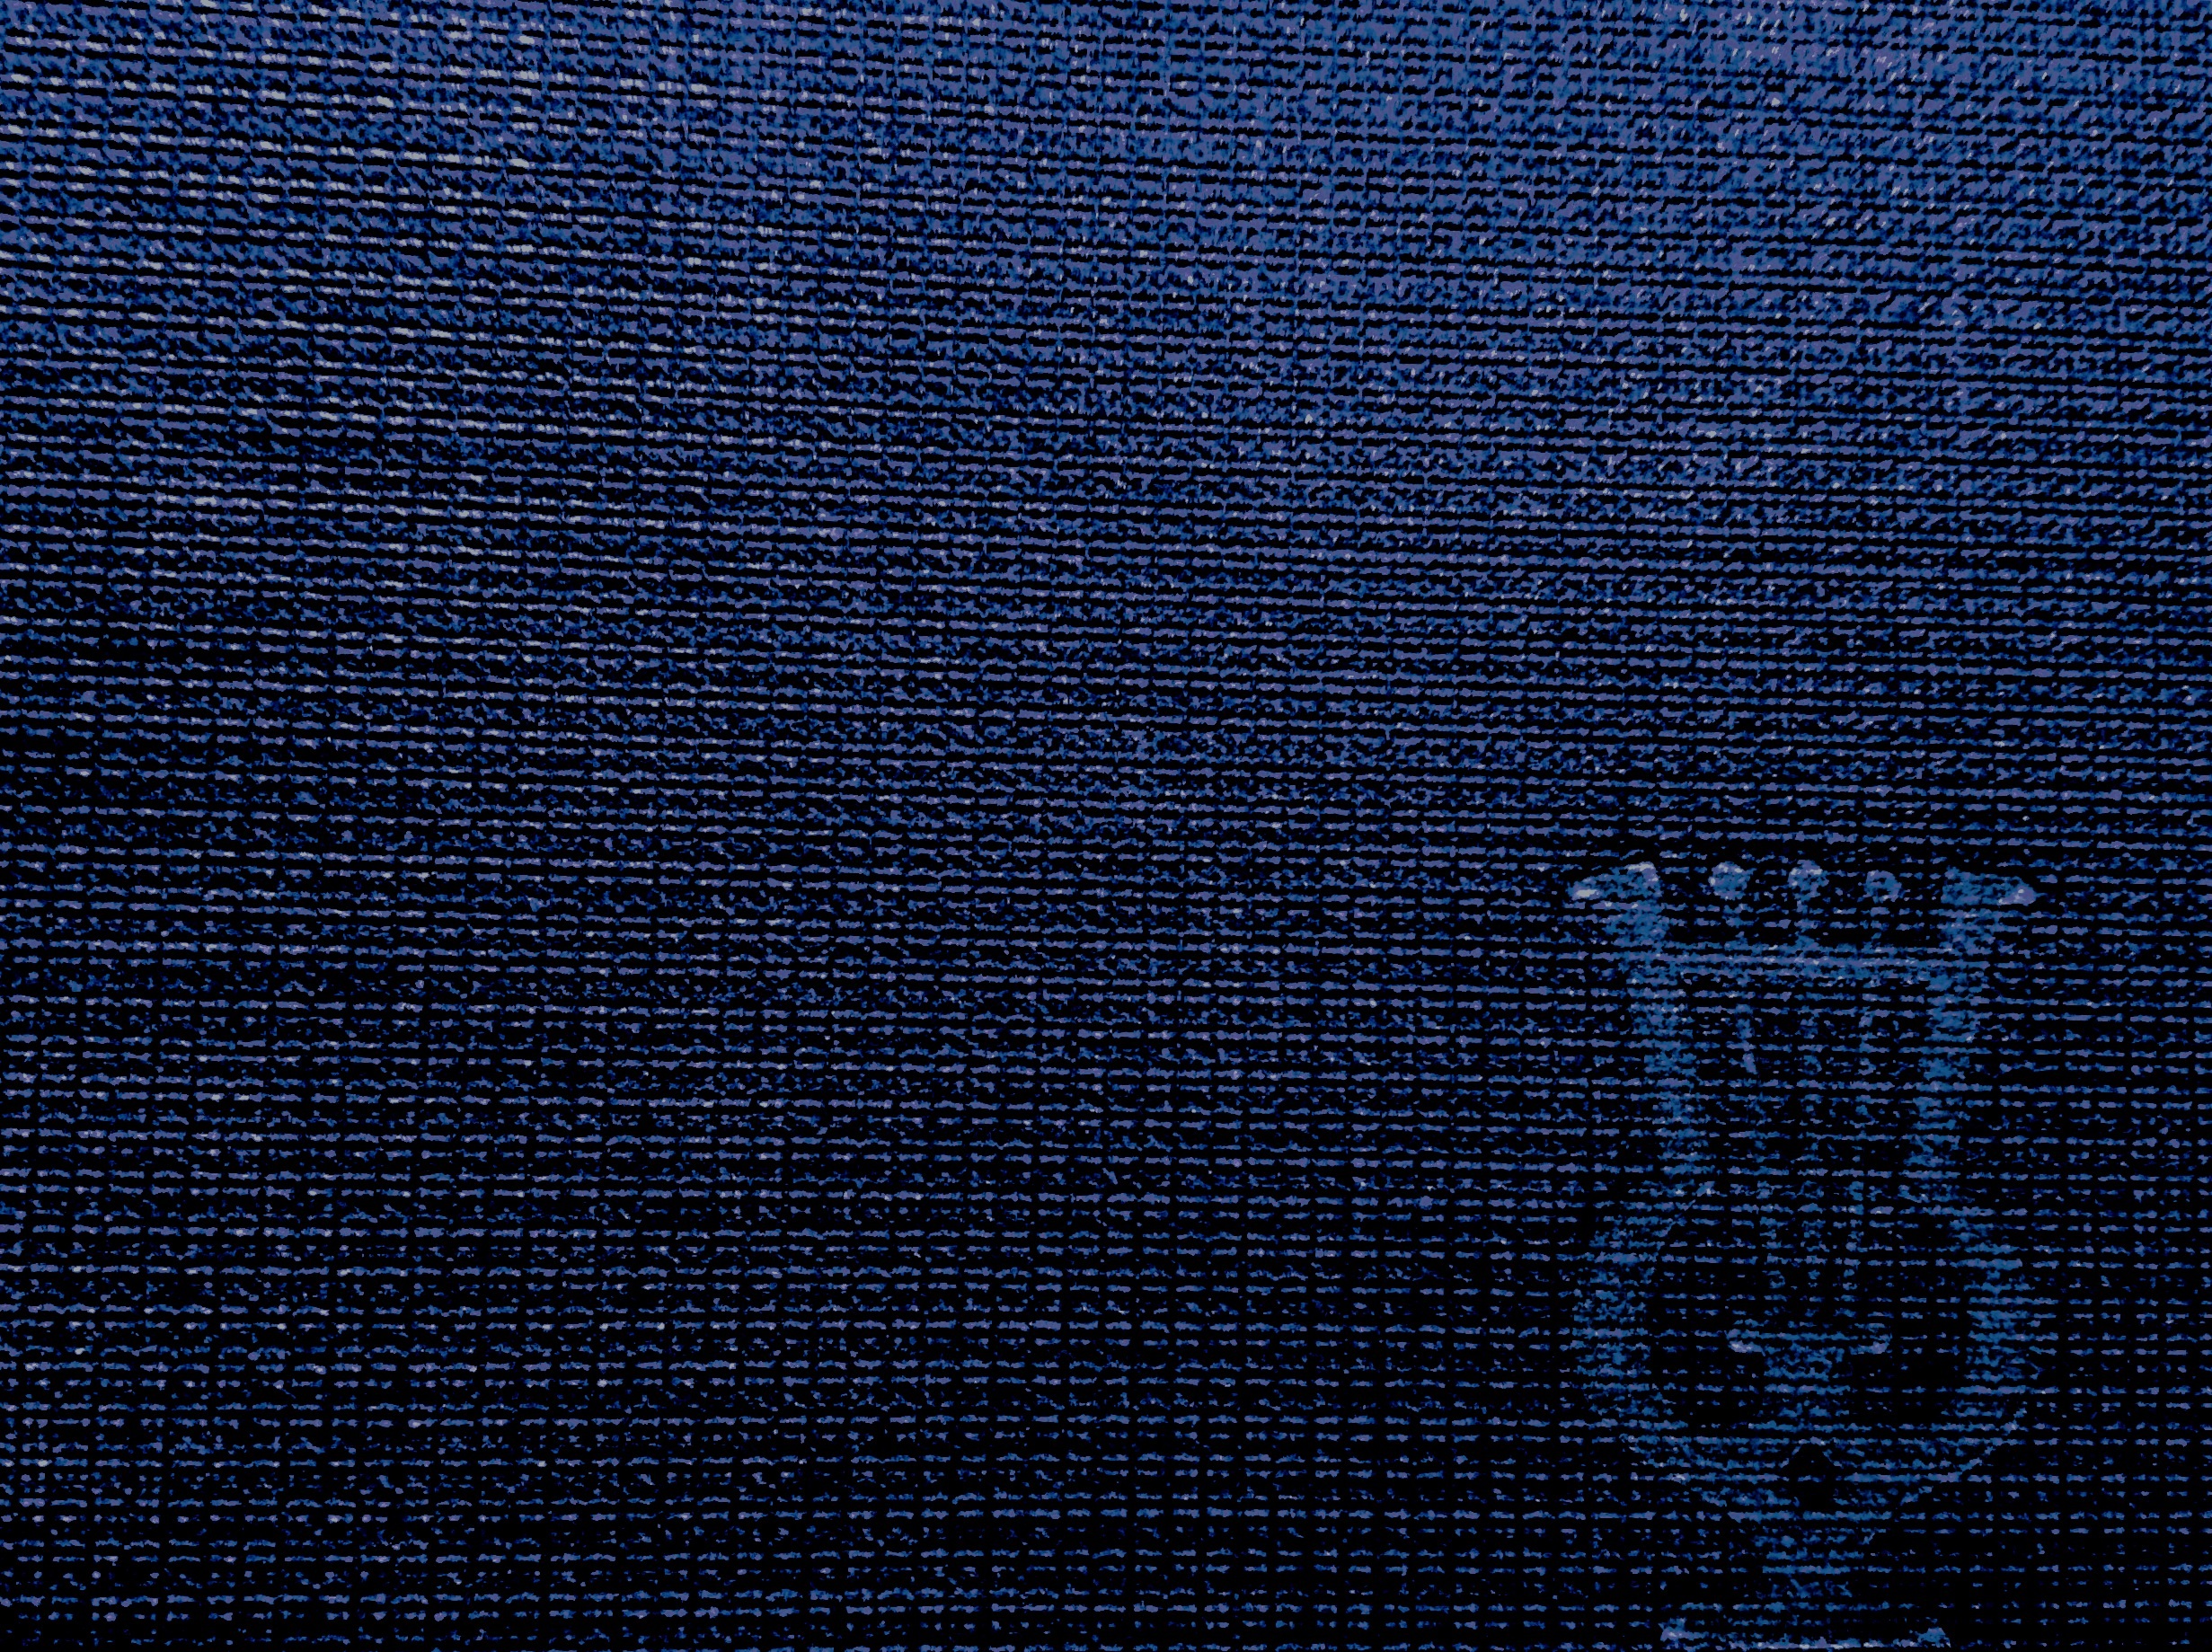
texture, pattern, line, blue, circle, fabric, hymnal, font, design, shape, screenshot, lyre